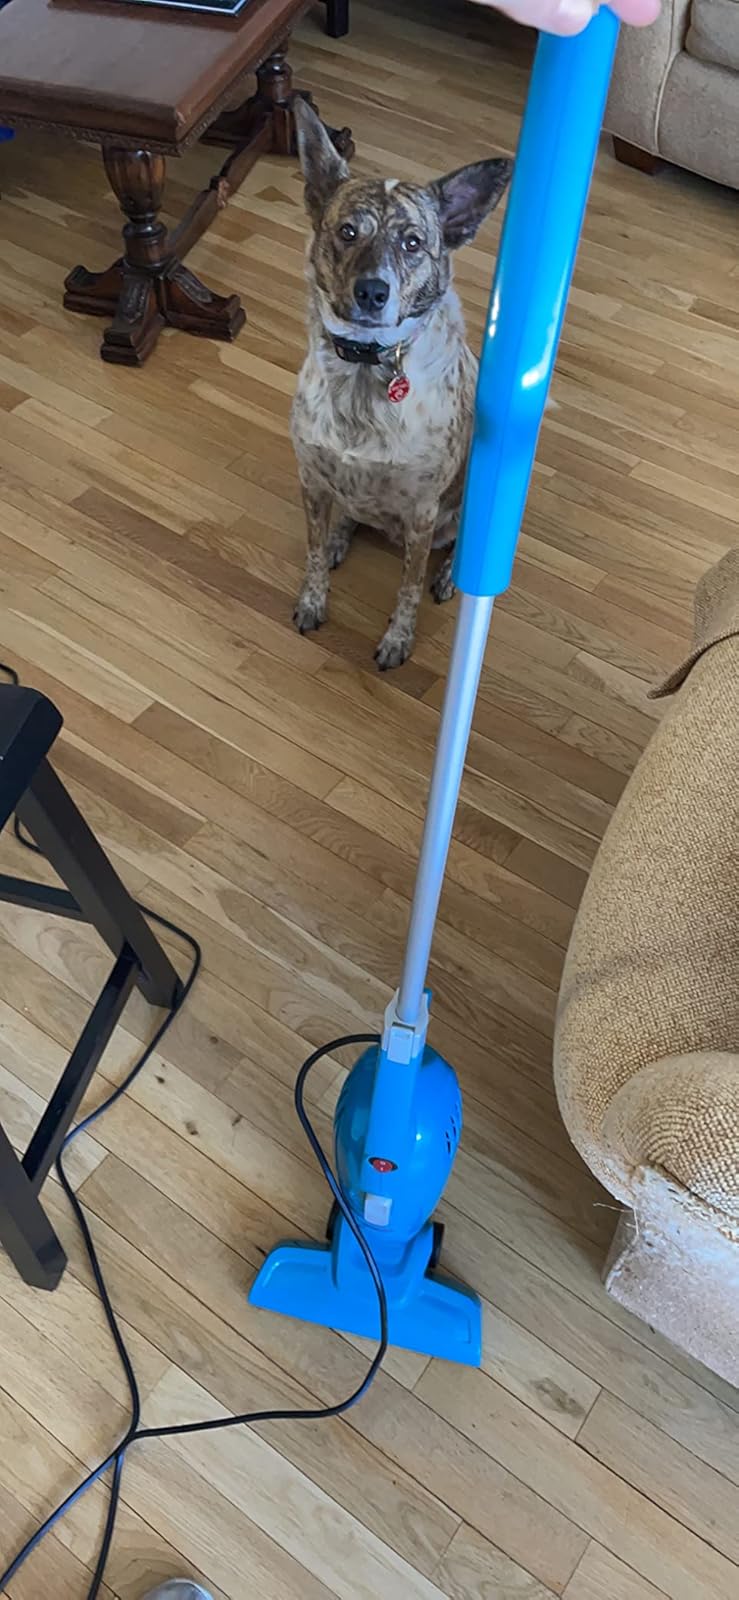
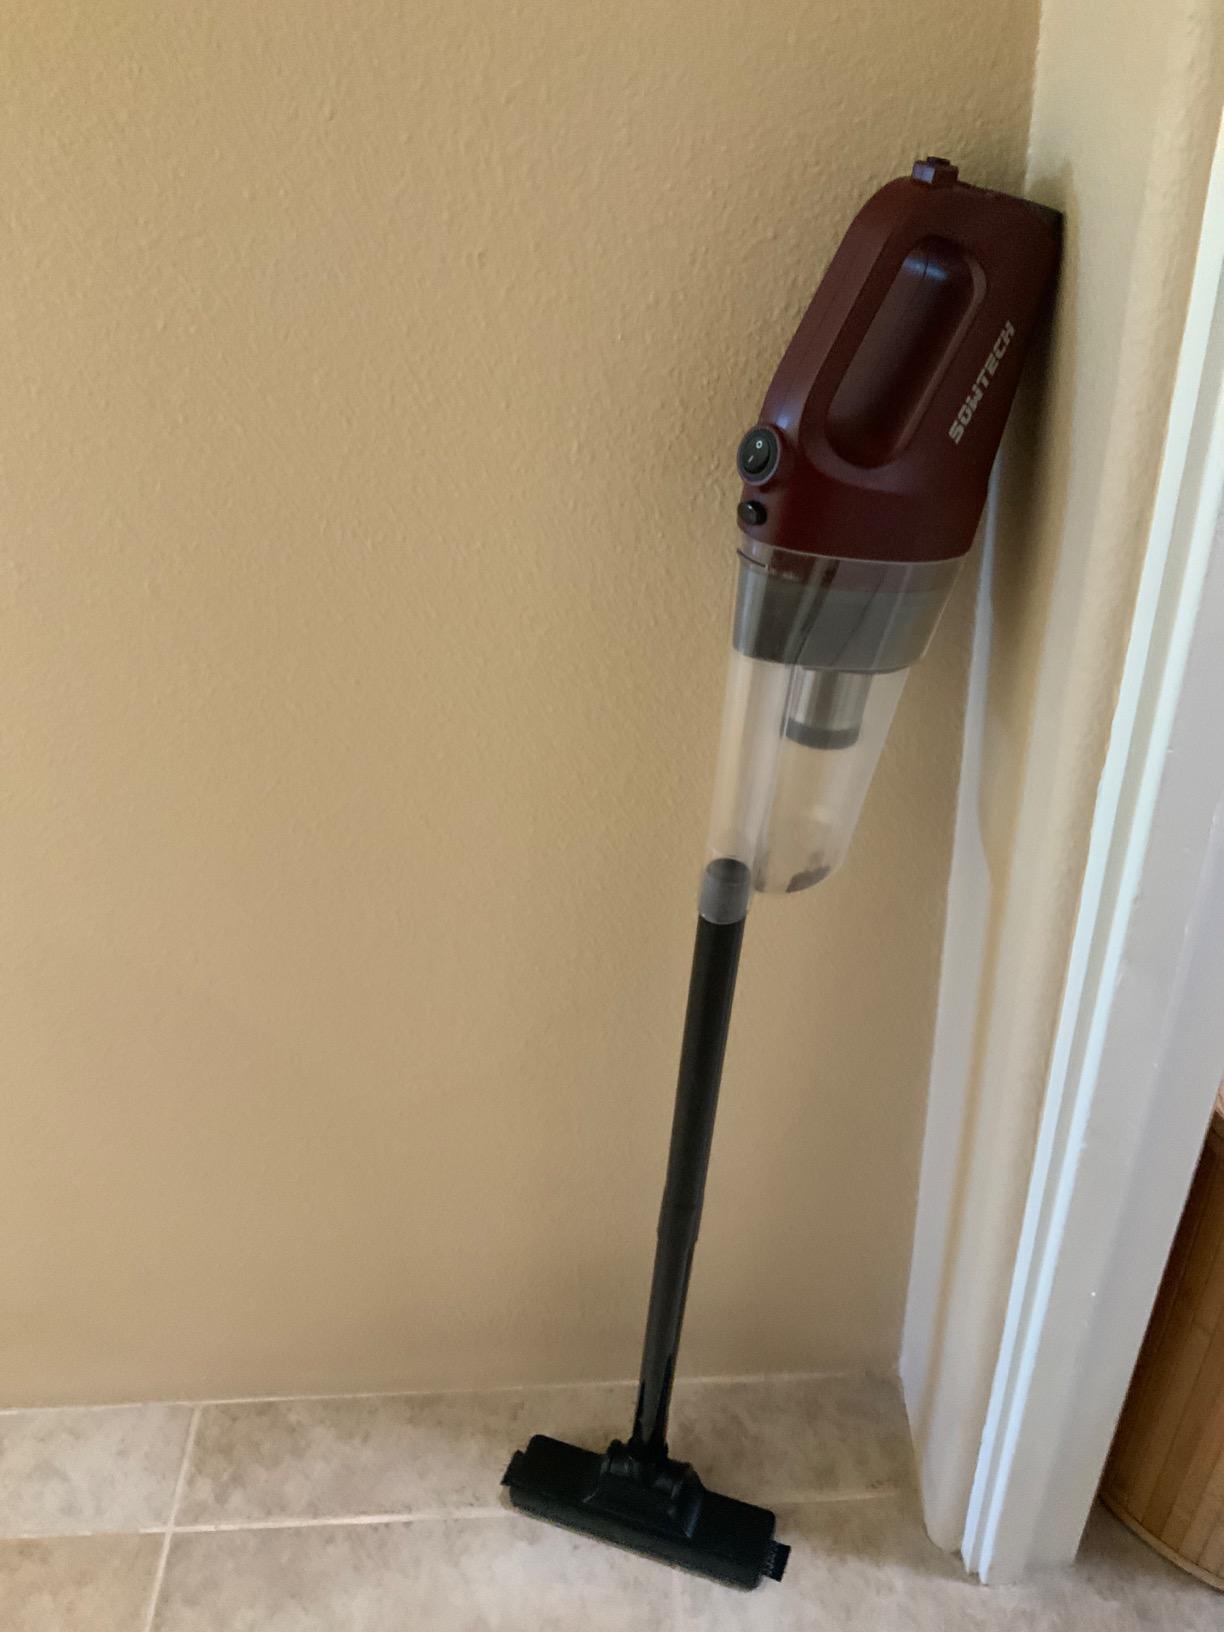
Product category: items_vacuum
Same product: no